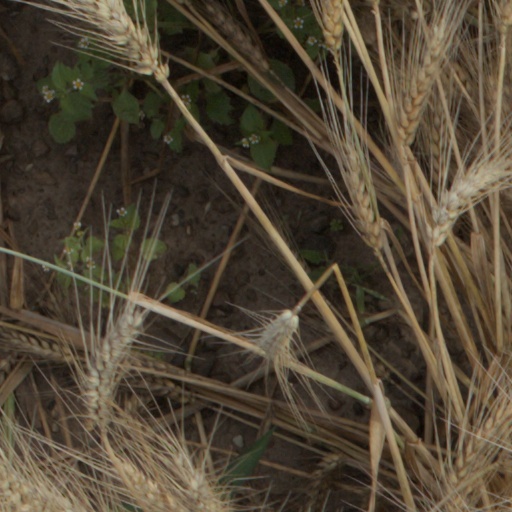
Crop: wheat